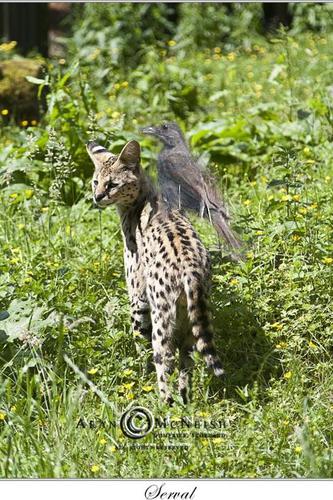
Bird species: Seaside_Sparrow
Bird type: landbird
Background: land